Tory

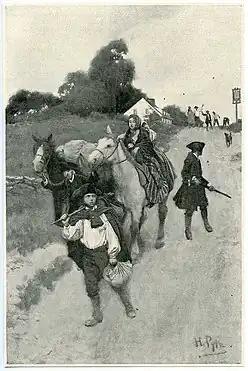
Loyalist refugees on their way to the Canadas during the American Revolution. 1901 illustration by Howard Pyle. The Loyalists helped establish the base of support for political cliques in the Canadas, locally referred to as Tories.

The Tory political faction originally emerged within the Parliament of England to uphold the legitimist rights of James II to succeed his brother Charles II to the thrones of the three kingdoms. James became a Catholic at a time when the state institutions were fiercely independent from the Catholic Church—this was an issue for the Exclusion Crisis supporting Patricians, the political heirs to the nonconformist Roundheads and Covenanters. During the Exclusion Crisis, the word Tory was applied in the Kingdom of England as a nickname to the opponents of the bill, called the Abhorrers. The word "Tory" had connotations of Papist and outlaw derived from its previous use in Ireland.